Let's Love Each Other

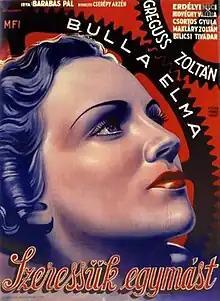

Let's Love Each Other (Hungarian: Szeressük egymást) is a 1941 Hungarian drama film directed by Arzén von Cserépy and starring Elma Bulla, Gyula Csortos and Mici Erdélyi. It was shot at the Hunnia Studios in Budapest. The film's sets were designed by the art director István Básthy.